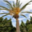
Label: palm_tree